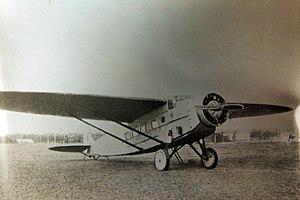
Le Kalinine K-5 était un avion de ligne, conçu et produit en Union soviétique au cours des années 1930 par Kalinine. Il fut produit en plus grande quantité qu'aucun autre avion de ligne soviétique de son époque, avec quelque 260 avions produits.